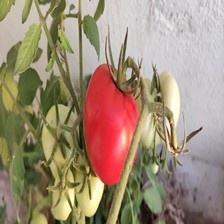
Label: tomato